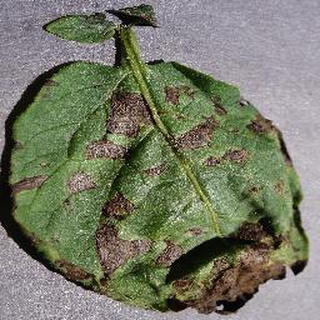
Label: potato_early_blight